Arizona State Route 74

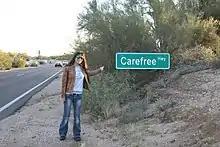
Arizona State Route 74, also known as Carefree Highway

Stretches of the highway are known as the Morristown–New River Highway, Lake Pleasant Highway, and Carefree Highway, the last of which actually extends past I-17 to Tom Darlington Drive in Carefree. This stretch of Carefree Highway is sometimes numbered as SR 74 on maps, but is not actually part of the state highway system.